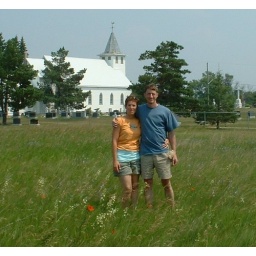
They are standing in a field of wildflowers, beside the GC church and cemetary.